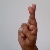
The image shows a hand gesture representing the letter 'R' in Indian Sign Language.